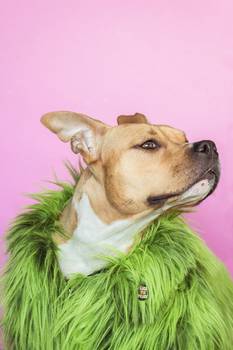
Label: No Watermark